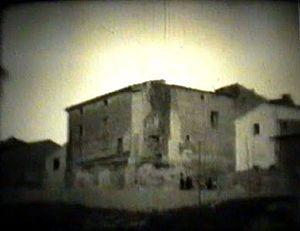
Benilloba est une commune d'Espagne de la province d'Alicante dans la Communauté valencienne. Elle est située dans la comarque du Comtat et dans la zone à prédominance linguistique valencienne.